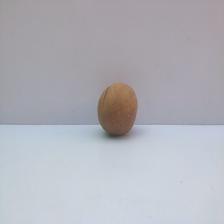
Size: Spoiled